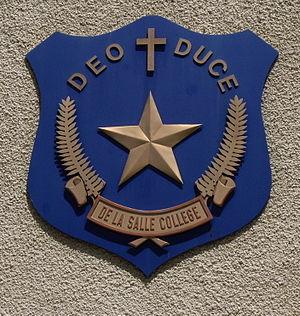
Les Frères des écoles chrétiennes ou Lasalliens forment une congrégation laïque masculine de droit pontifical.